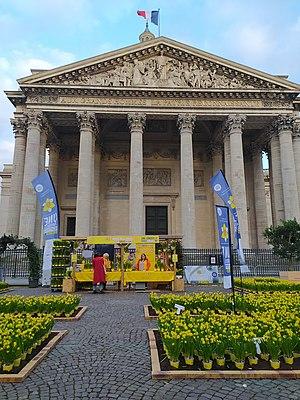
Une jonquille contre le cancer,